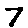
Label: 7